WFM (motorcycle)

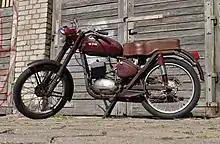
Original model 1964 WFM M06-S34

The 1955 M06 was the first model branded as a WFM. It was a development of the SHL M05 and used the same 123 cc S-01 engine. The cycle parts were copied from the SHL M05 model, which had swinging arm rear suspension. An export model was produced with a battery, electric horn and chromed wheel rims. The domestic model received these refinements in 1957. Upgrades to the carburettor and cylinder head were made in 1958. A new more powerful engine, the S-34, was fitted in 1963. By the time production ended in March 1966, around 600,000 motorcycles of this model had been produced.